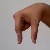
The image shows a hand gesture representing the letter 'Q' in Indian Sign Language.